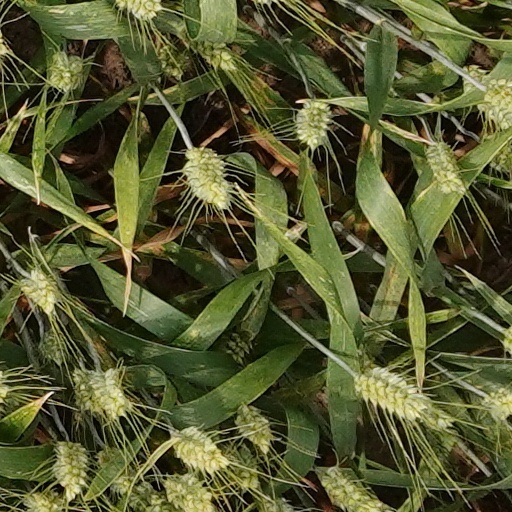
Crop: wheat